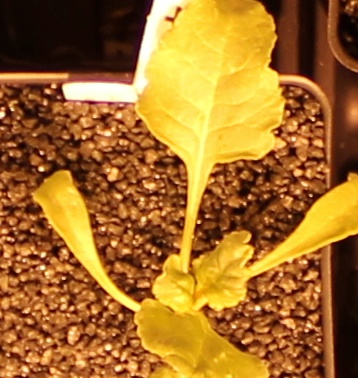
Label: Sugar beet